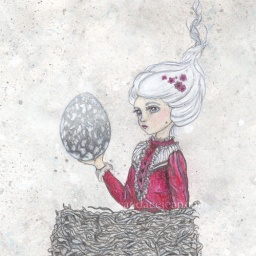
detail; mockingbirds in a red dress